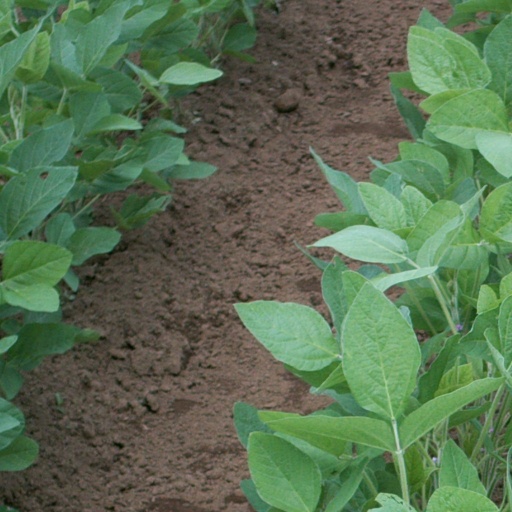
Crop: soybean